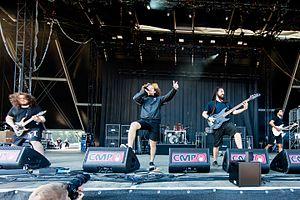
Monuments est un groupe de metal progressif britannique, originaire de Milton Keynes, en Angleterre. Il est formé en 2007 par les deux guitaristes John Browne et Josh Travis. Le groupe compte au total trois albums studio sur le label Century Media Records : Gnosis en 2012, The Amanuensis en 2014 et Phronesis en 2018.